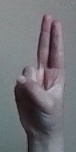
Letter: taa